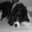
Label: dog